William Creswick

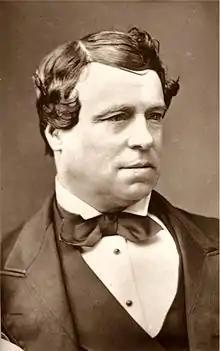

William Creswick (27 December 1813 – 17 June 1888) was an English actor. A popular tragedian on the London stage, he appeared with many leading actors of his day, including William Charles Macready, Edwin Booth and Fanny Kemble and was well known for his Shakespearean and melodrama roles in Britain, the U.S. and Australia.